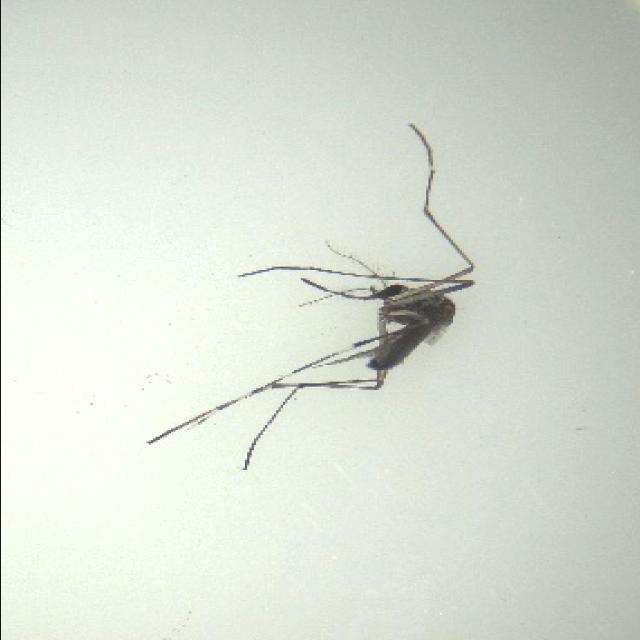
Species: aedes_albopictus